Sky position (RA, Dec in degrees): 194.53, 1.551
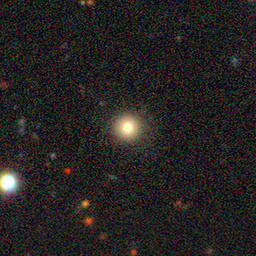
Galaxy morphology: Round Smooth Galaxies